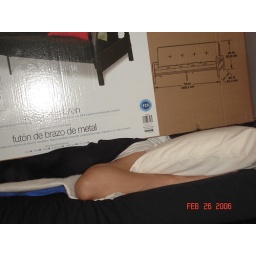
Moto sleeping under the futon box Alex put on top of him